Polish–Lithuanian Commonwealth

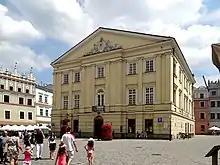
The Crown Tribunal in Lublin was the highest court of appeal in the Kingdom of Poland

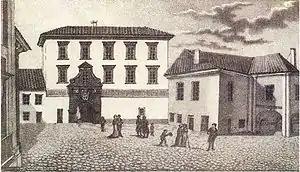
The Palace of the Lithuanian Tribunal in Vilnius, which exclusively was the highest appeal court for the Lithuanian nobility in the Grand Duchy of Lithuania

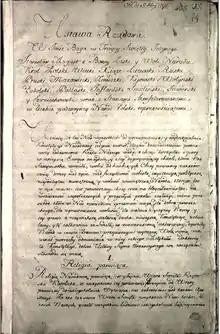
The "Constitution of 3 May" adopted in 1791 was the first modern constitution in Europe.

The political doctrine of the Commonwealth was "our state is a republic under the presidency of the King". Chancellor Jan Zamoyski summed up this doctrine when he said that "Rex regnat et non-gubernat" ("The King reigns but ["lit." 'and'] does not govern"). The Commonwealth had a parliament, the Sejm, as well as a "Senat" and an elected king ("Pic. 1"). The king was obliged to respect citizens' rights specified in King Henry's Articles as well as in "pacta conventa", negotiated at the time of his election.